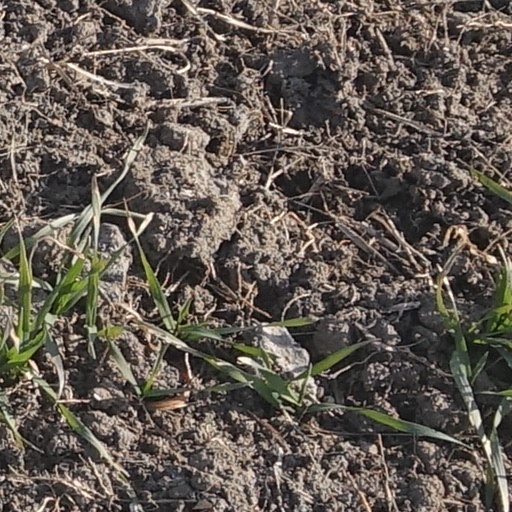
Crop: wheat